Changi University

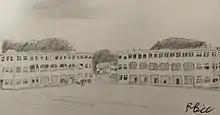
Seralang Barracks Changi, before WW2, designed for 600, housed thousands of PoWs.

The AIF Education unit was set up to provide education to and resources for the PoWs. It was open to all allied PoWs. The scant records that have survived show over 2,000 students at an early stage and 9,000 at its peak.